Wilfrid Patterson

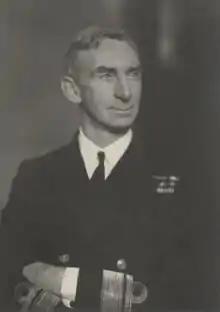
Portrait by Walter Stoneman, 1943

Admiral Sir Wilfrid Rupert Patterson (20 November 1893 – 15 December 1954) was a senior officer in the Royal Navy. He was the Commodore Commanding His Majesty's Australian Squadron from September to November 1939. He participated in the naval battle that sunk the German battleship "Bismarck".